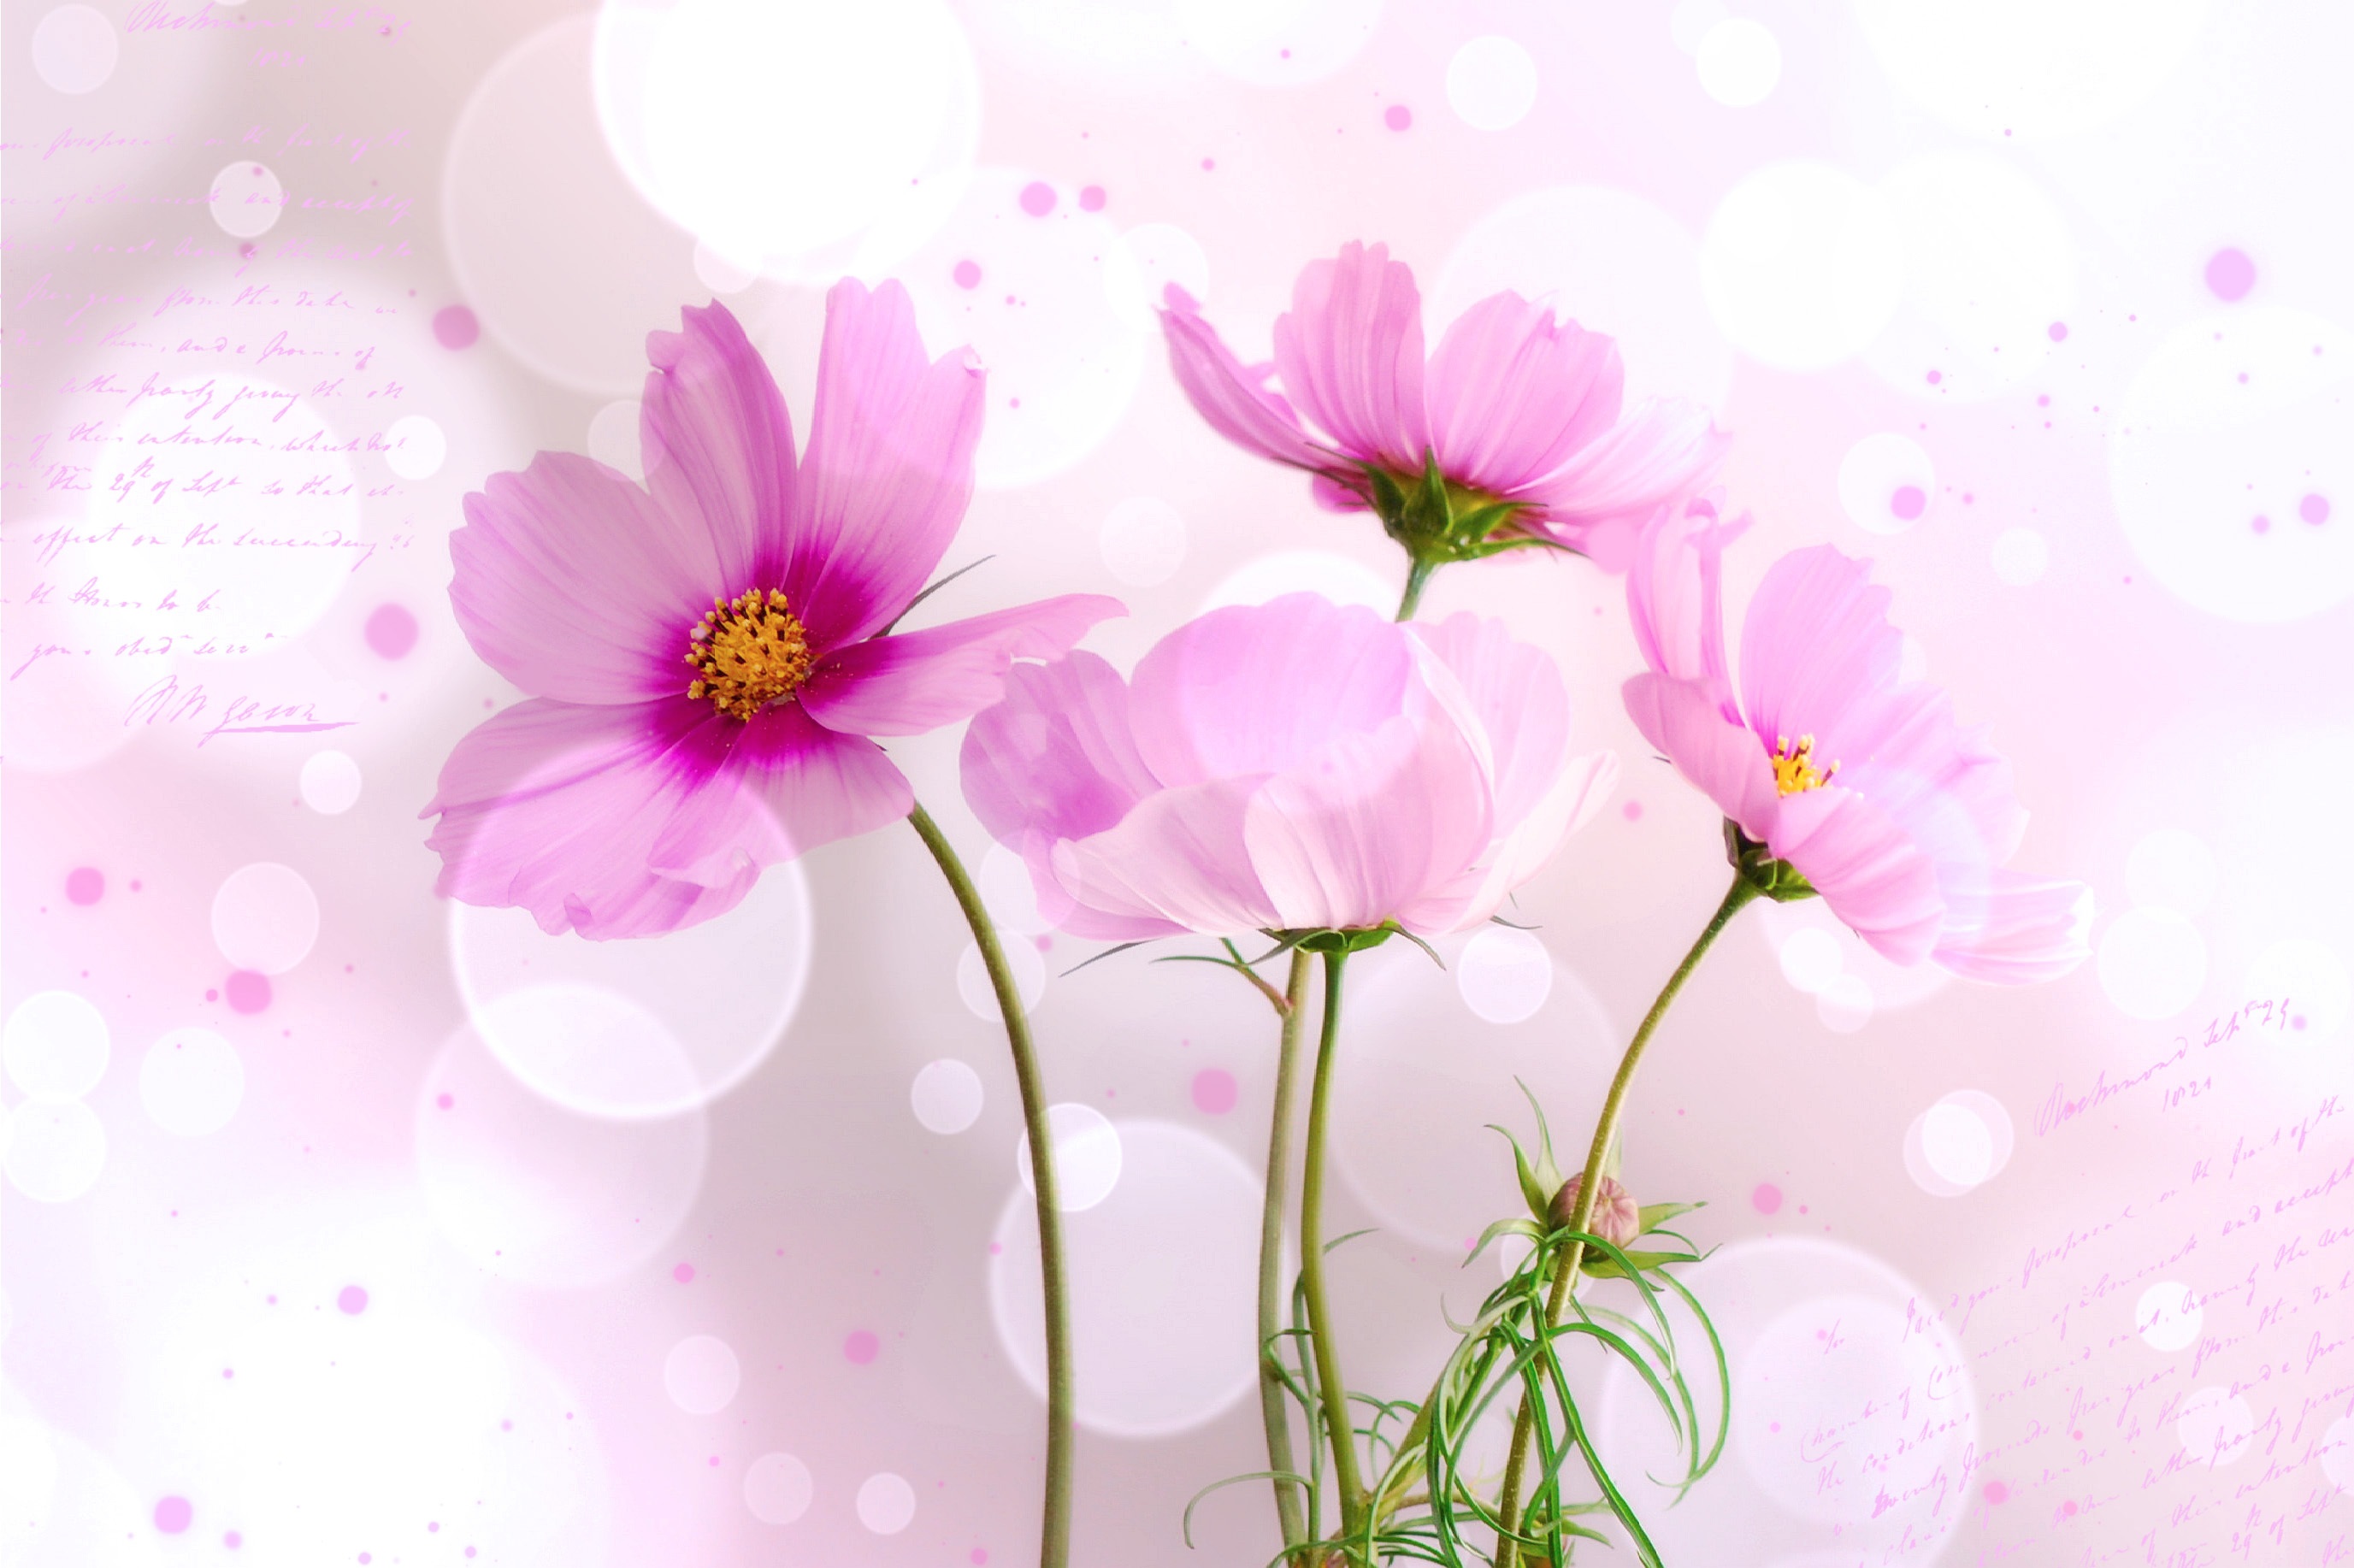
blossom, plant, flower, petal, pink, flora, flowers, magenta, floristry, macro photography, kosmee, flowering plant, daisy family, flower bouquet, land plant, garden cosmos